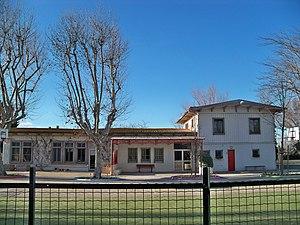
école de Gageron, Hameau d'Arles (13)
En droit public français, le domaine public est l'ensemble des biens appartenant à l'État, à des collectivités locales et à des établissements publics ou à d'autres personnes publiques, et affectés à une utilité publique.
Gageron est un hameau de la commune d'Arles, dans les Bouches-du-Rhône.